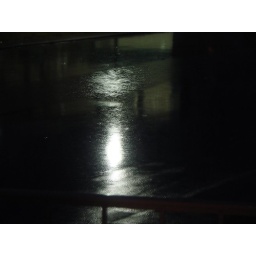
Rain by street lamp